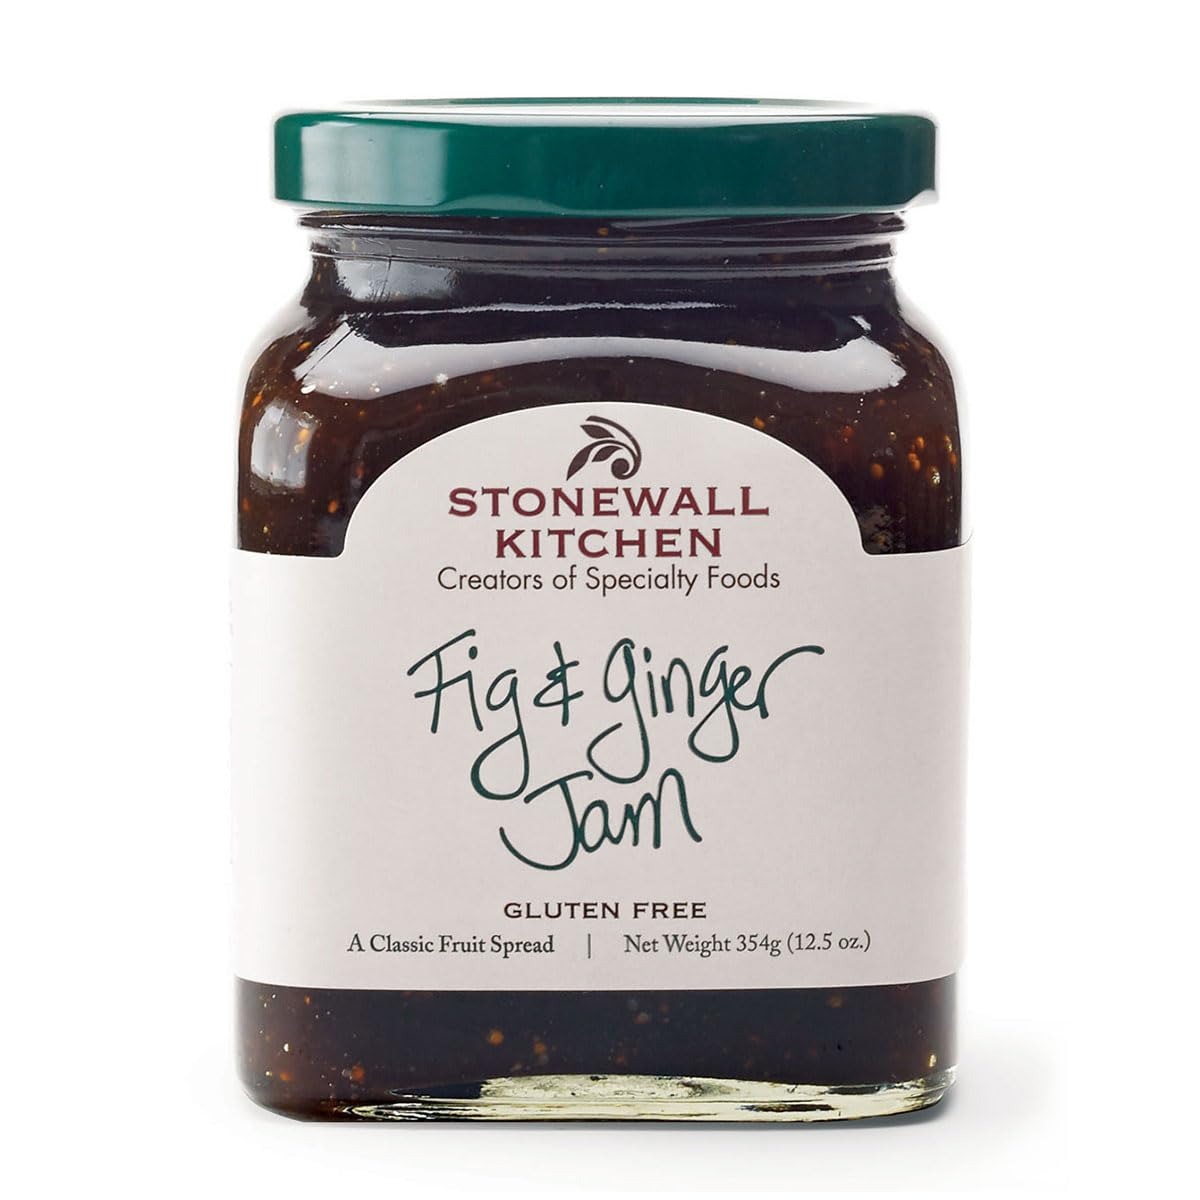
Item Name: Stonewall Kitchen Fig and Ginger Jam, 12.5 Ounce
Bullet Point 1: Stonewall Kitchen Fig and Ginger Jam, 12.5 Ounce
Bullet Point 2: A delightful blend of rich figs, tart lemons and lively ginger
Bullet Point 3: A perfect choice for a sophisticated breakfast topping on scones
Bullet Point 4: Add deep and interesting flavors to your sautés, or use as a flavorful base for marinades and glazes
Bullet Point 5: Stonewall Kitchen Family of Brands: Our award winning line of gourmet food, home goods, and gifts are loved around the world. Featuring brands such as Legal Sea Foods, Michel Design Works, Montebello, Napa Valley Naturals, Stonewall Home, Stonewall Kitchen, Urban Accents, Vermont Coffee Company, Vermont Village, and Village Candle
Bullet Point 6: About Us: It all started in 1991 at a local farmers' market with a few dozen items that we'd finished hand-labeling only hours before. Fast-forward to today and Stonewall Kitchen is now home to an ever-growing family of like-minded lifestyle brands! Expertly made with premium ingredients, our products are the result of decades spent dreaming up, testing and producing only the very best in specialty foods and fine home living.
Value: 12.5
Unit: Ounce

Price: 11.47